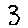
Label: 3